Censorship

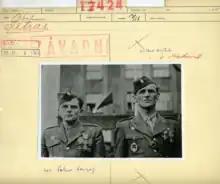
Photo of Capt. Sergej Petras and Capt. Josef Buršík from 1945. Buršík was strongly against the invasion in 1968 to Czechoslovakia, so it was allowed to publish only the left half of the picture, Buršík was removed.

Moath al-Alwi is a Guantanamo Bay prisoner who creates model ships as an expression of art. Alwi does so with the few tools he has at his disposal such as dental floss and shampoo bottles, and he is also allowed to use a small pair of scissors with rounded edges. A few of Alwi's pieces are on display at John Jay College of Criminal Justice in New York. There are also other artworks on display at the College that were created by other inmates. The artwork that is being displayed might be the only way for some of the inmates to communicate with the outside. Though recently, things have changed. The military has come up with a new policy that will not allow the artwork at Guantanamo Bay Military Prison to leave the prison. The artwork created by Alwi and other prisoners is now government property and can be destroyed or disposed of in whatever way the government choose, making it no longer the artist's property.